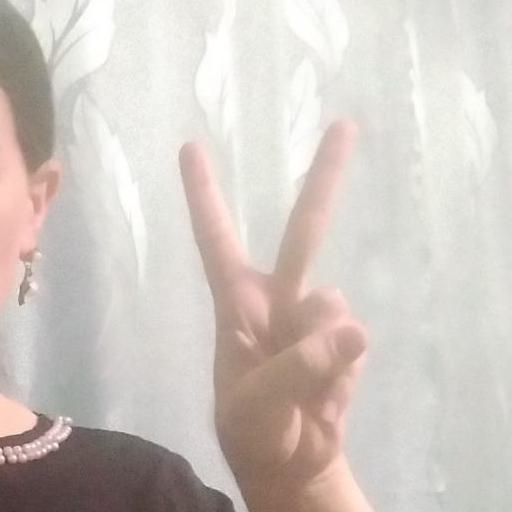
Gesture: peace